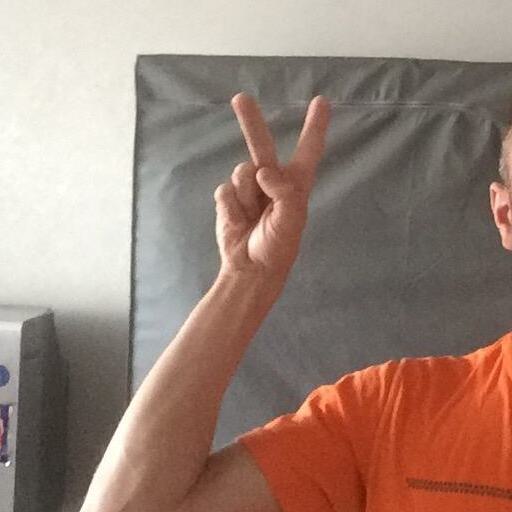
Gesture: peace